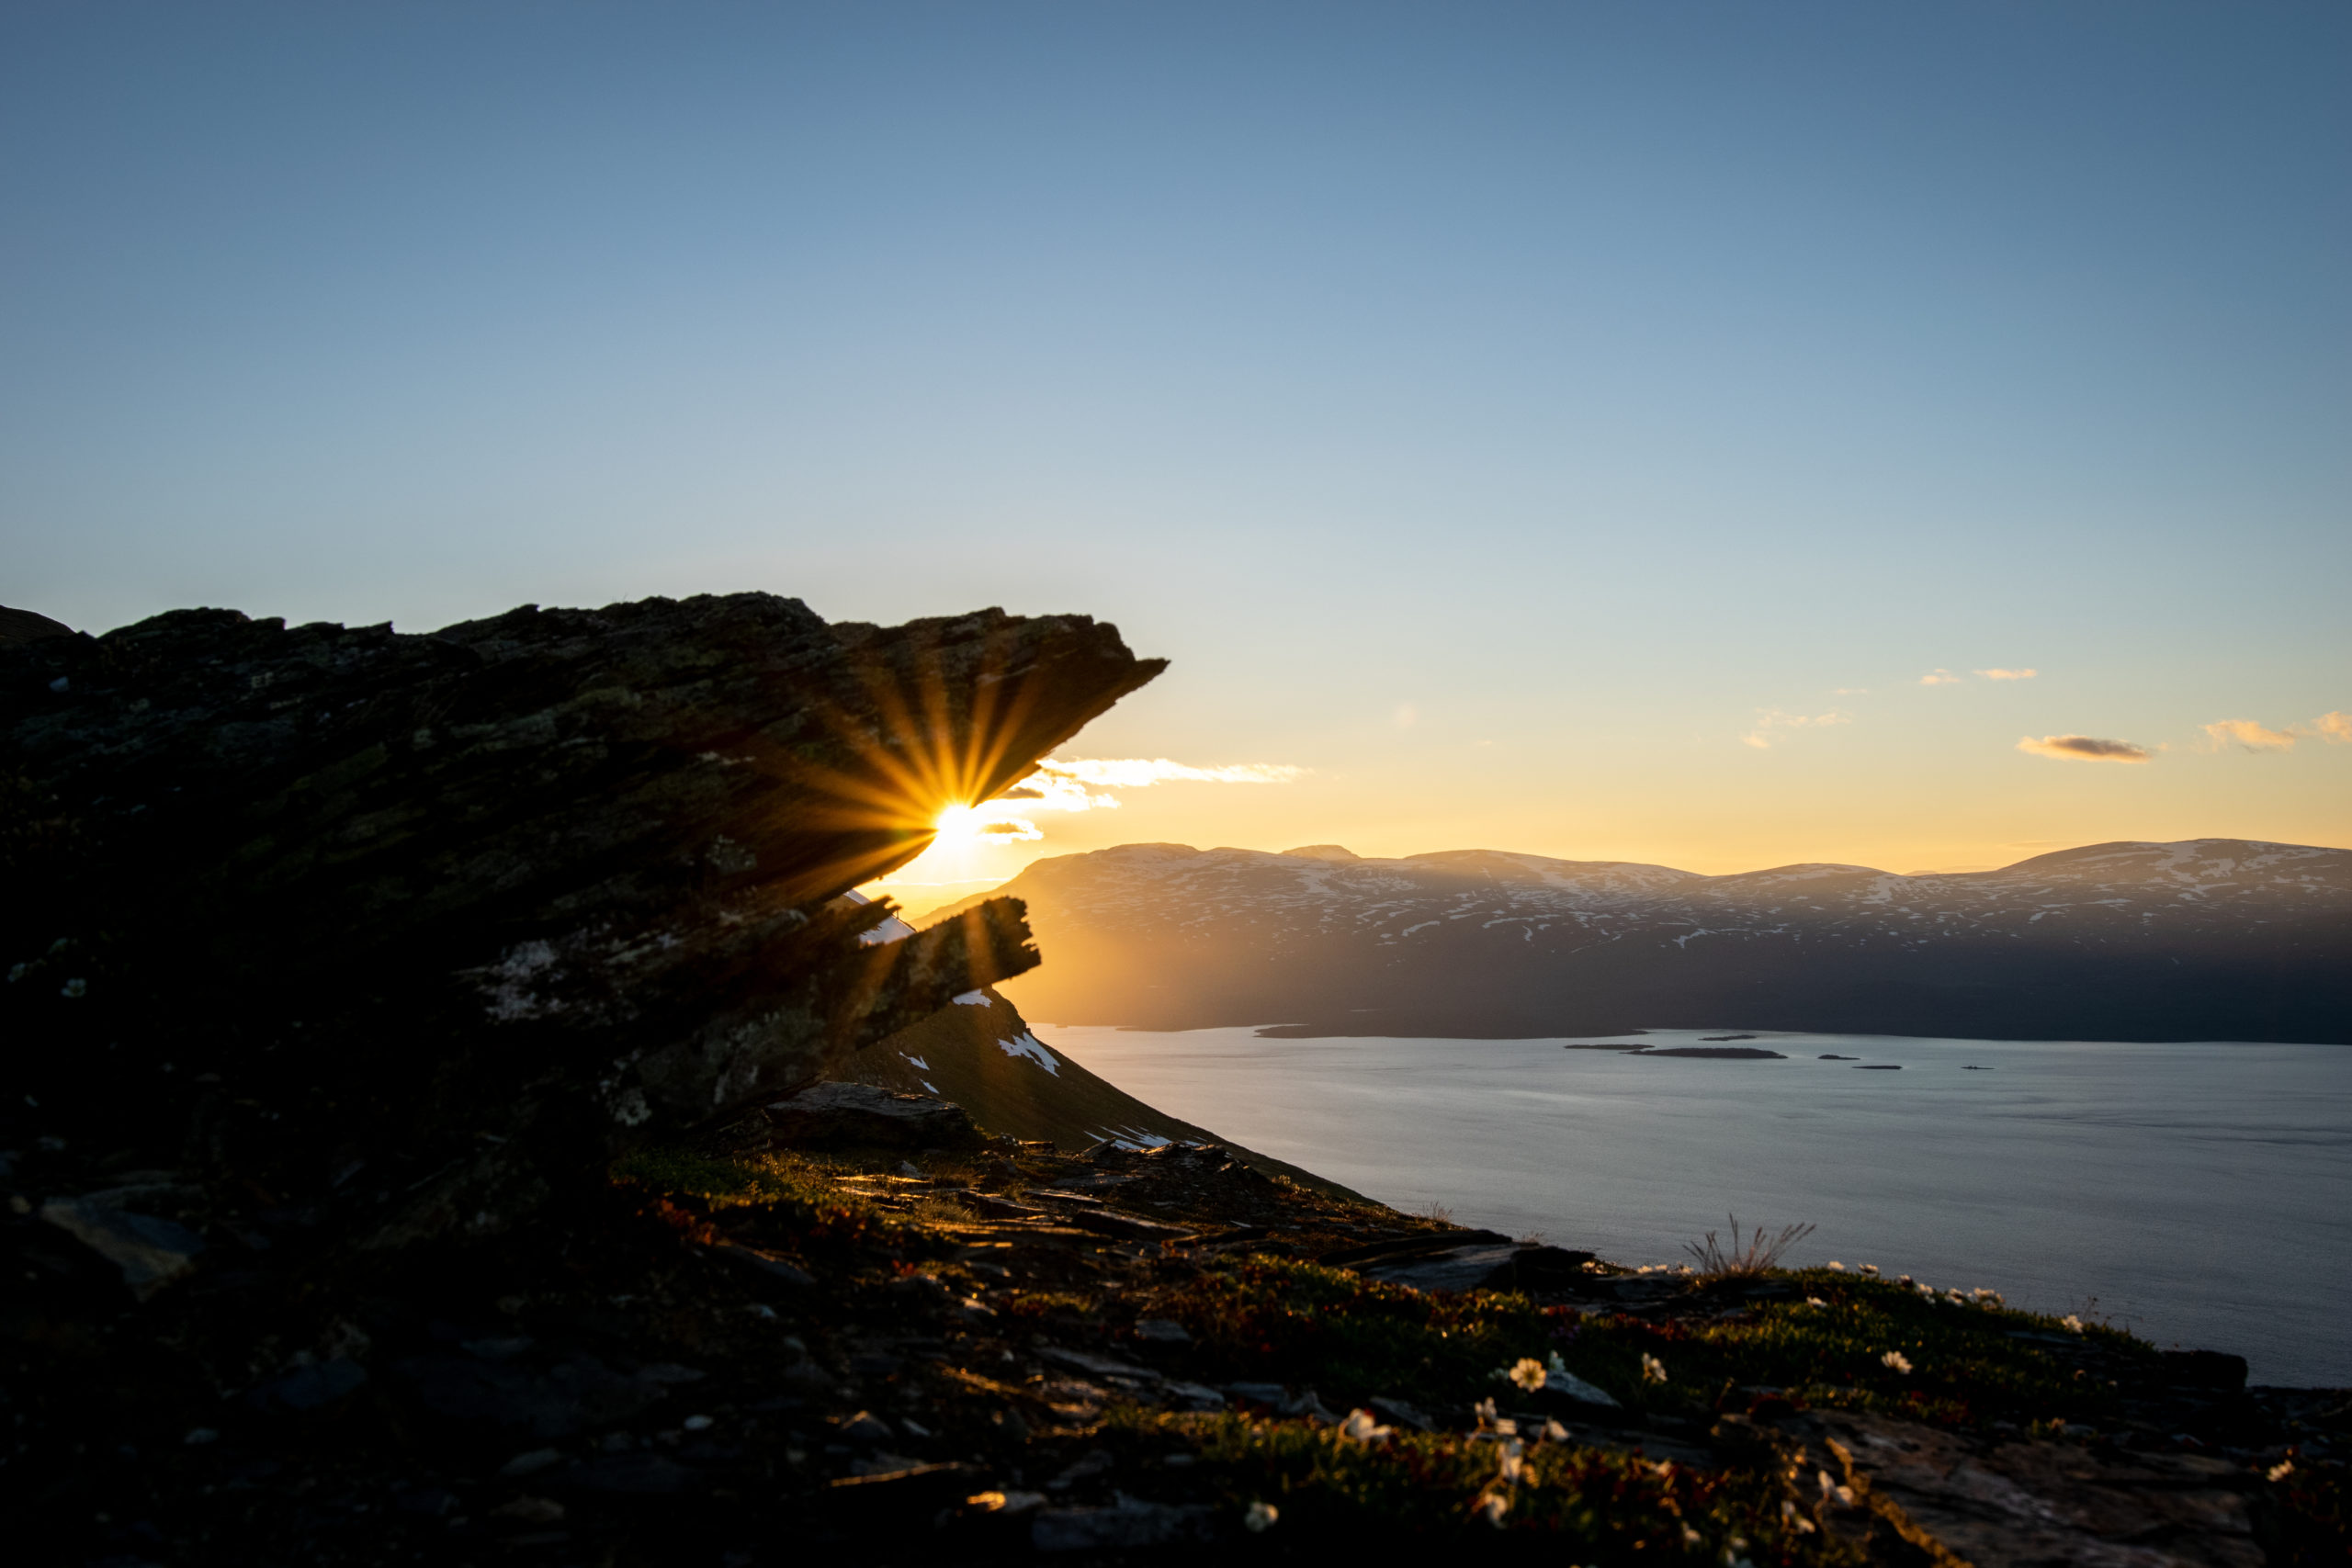
sky, water, cloud, water resources, mountain, afterglow, natural landscape, lake, coastal and oceanic landforms, bank, terrain, sunrise, landscape, dusk, shore, headland, astronomical object, wood, sunset, horizon, dawn, hill, beach, sun, coast, rock, wind wave, cape, reflection, reservoir, ocean, evening, sound, klippe, bay, lake district, loch, lens flare, wave, winter, promontory, night, inlet, cliff, sea, vacation, mountain range, tropics, tundra, red sky at morning